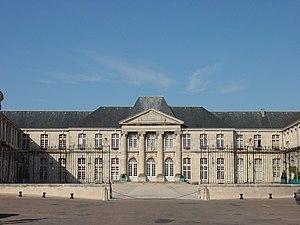
Cet article recense les monuments historiques français classés en 1960.
Charles-Henri de Lorraine, comte puis prince de Vaudémont, de Commercy, etc., est le fils légitimé de Charles IV de Lorraine et de Bar et de sa maîtresse Béatrix de Cusance. Il servit dans les armées de l'Empire romain germanique et fit entièrement reconstruire le château de Commercy.
Cet article recense les monuments historiques de la Meuse, en France.